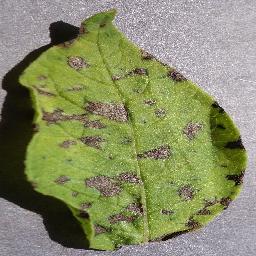
Etiqueta: Tizon_Temprano